Booker T. Washington

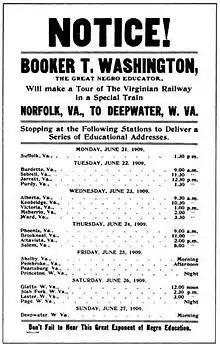
Handbill during his 1909 tour of southern Virginia and West Virginia

Washington was a dominant figure of the African-American community, then still overwhelmingly based in the South, from 1890 to his death in 1915. His Atlanta Address of 1895 received national attention. He was a popular spokesman for African-American citizens. Representing the last generation of black leaders born into slavery, Washington was generally perceived as a supporter of education for freedmen and their descendants in the post-Reconstruction, Jim Crow-era South. He stressed basic education and training in manual and domestic labor trades because he thought these represented the skills needed in what was still a rural economy.